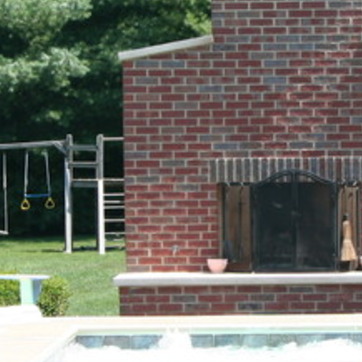
Material: brick